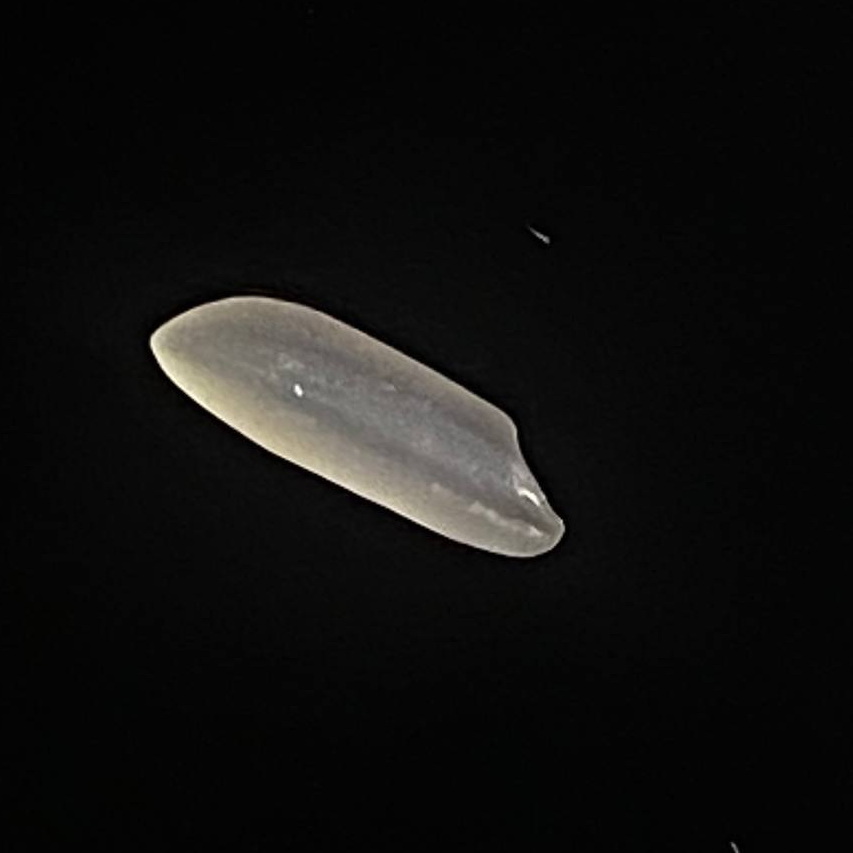
Rice variety: Najirshail